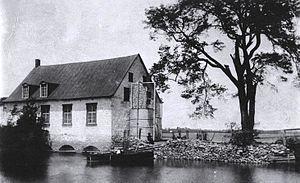
Grand moulin, Saint-Eustache, Québec, 1914
Le moulin Légaré est un moulin à eau situé à Saint-Eustache du Québec au Canada. Il s'agit du plus ancien moulin à farine actionné par la force de l'eau en activité au Canada. Il a été classé monument historique en 1976 et désigné lieu historique national du Canada en 2000.